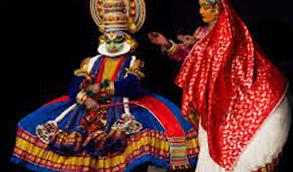
Dance form: kathakali